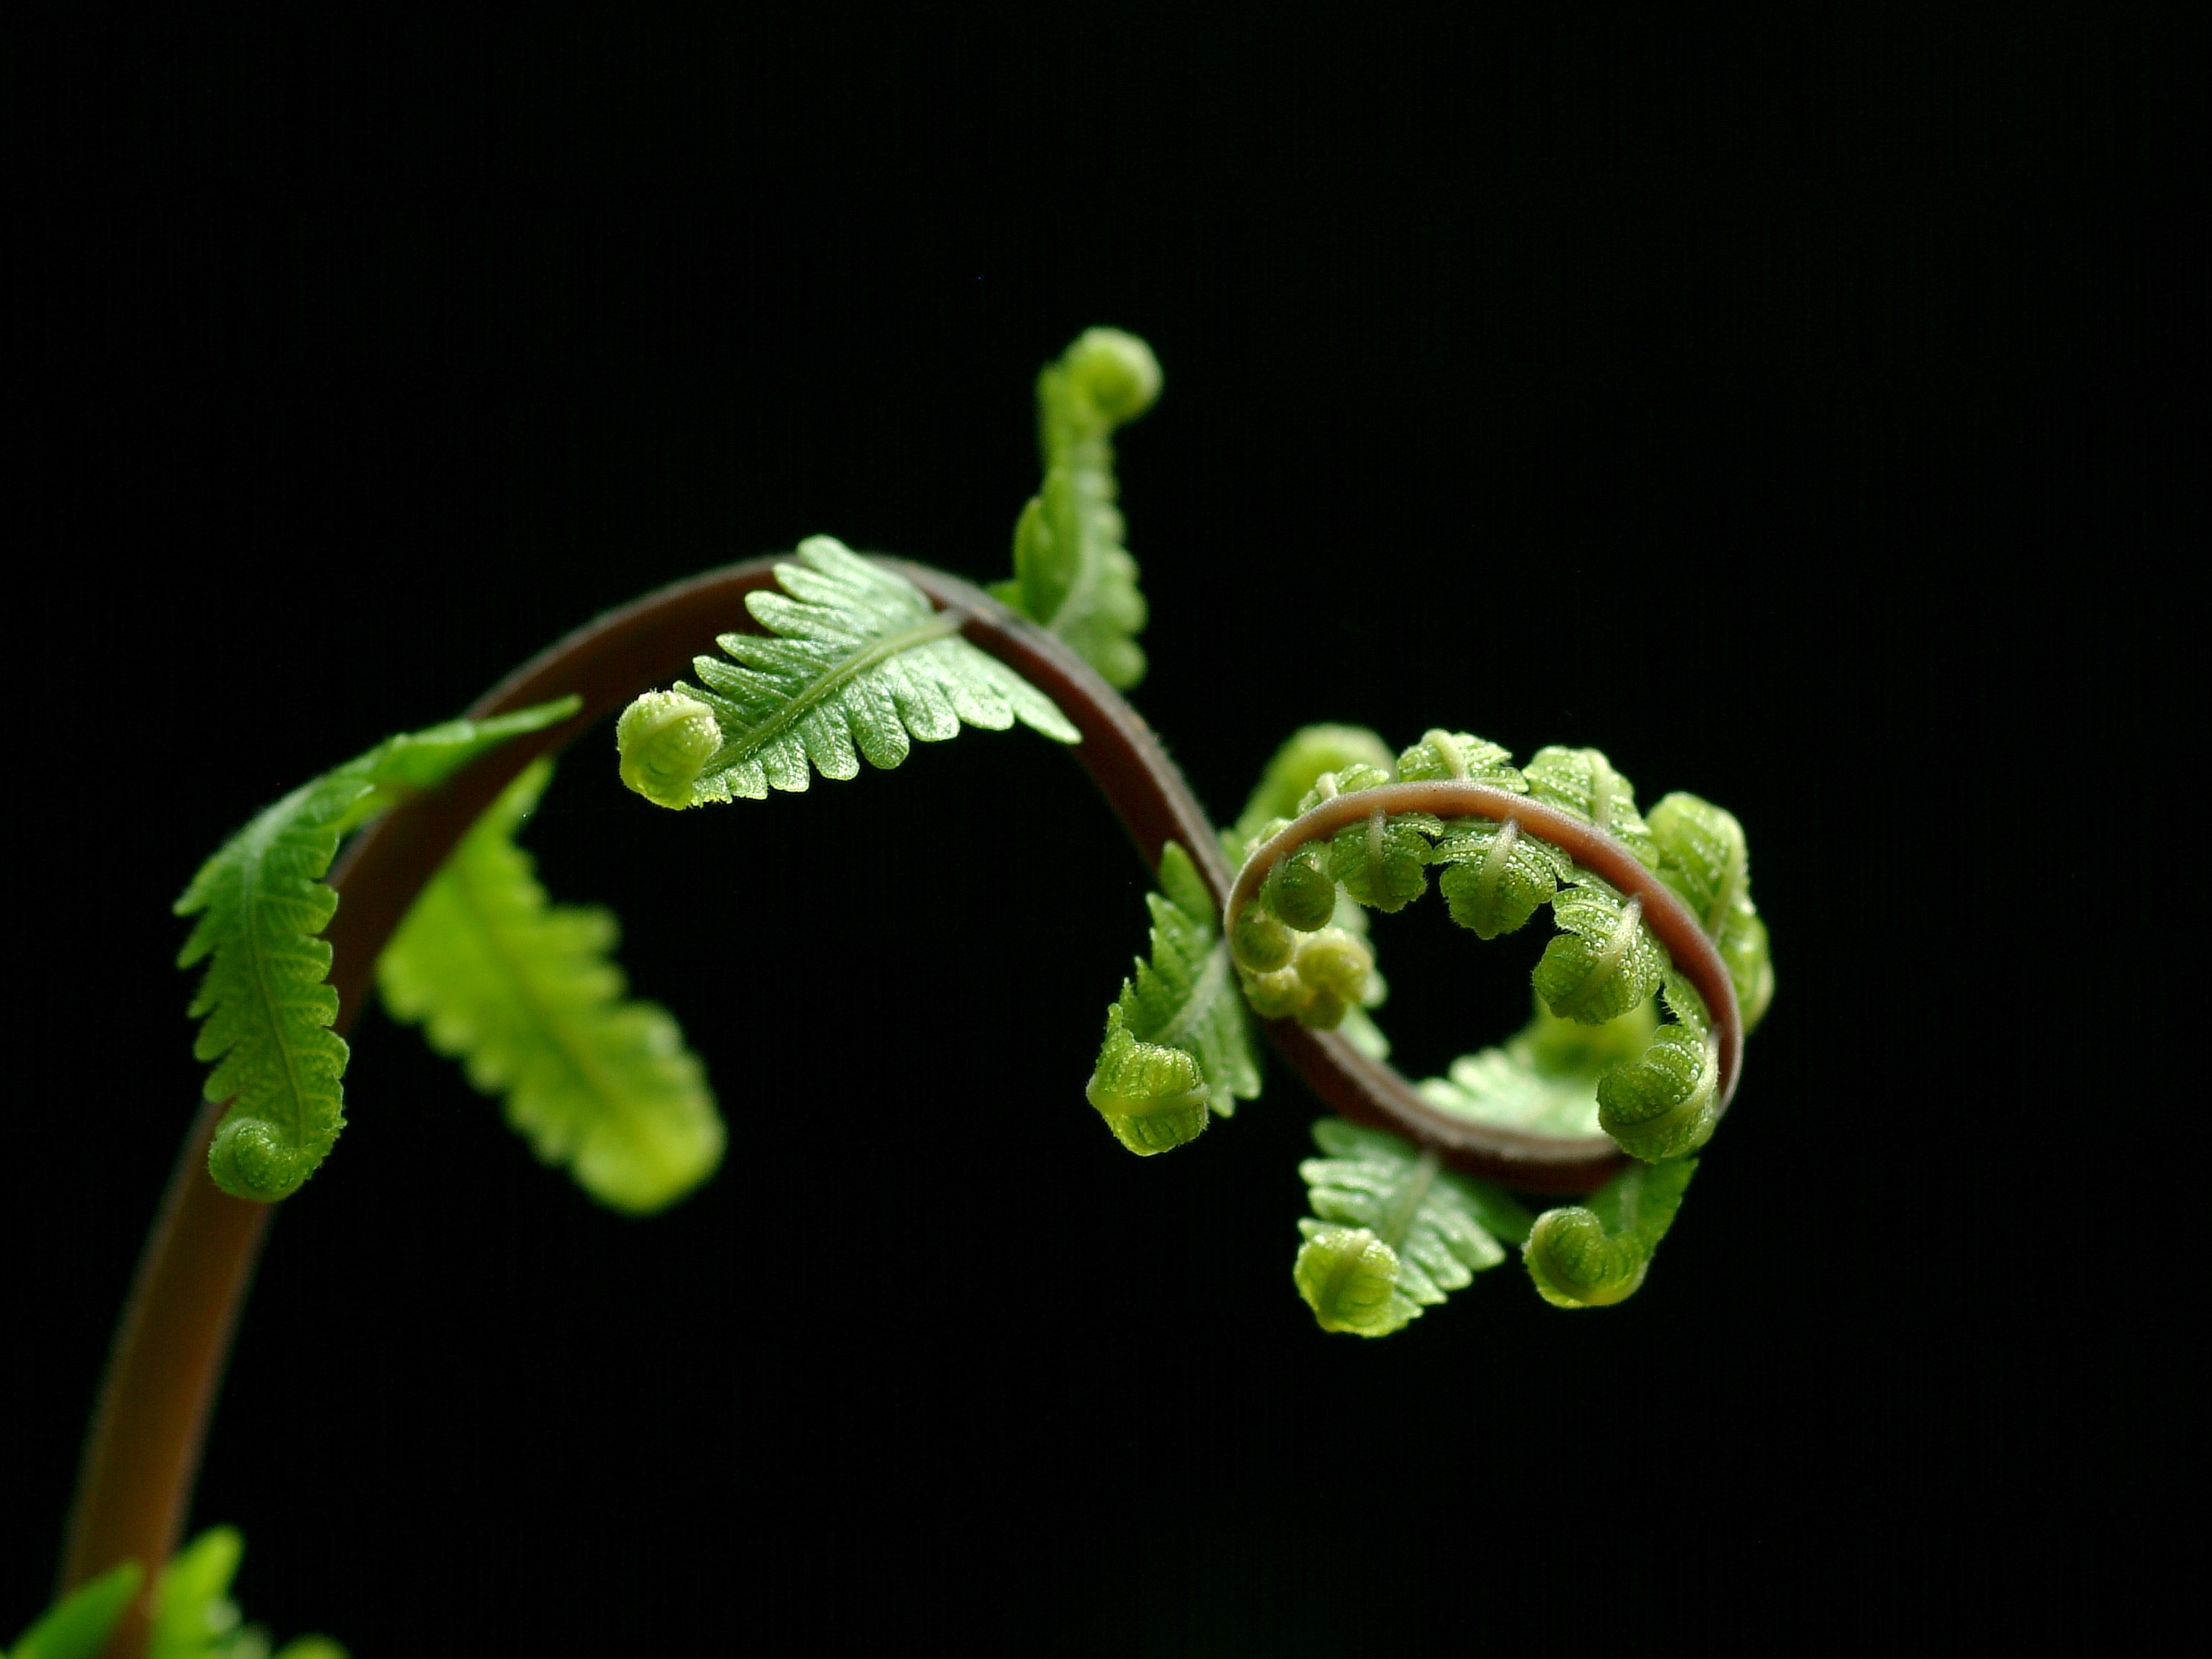
tree, nature, plant, leaf, flower, green, produce, black, flora, fern, bud, macro photography, flowering plant, plant stem, land plant, ferns and horsetails